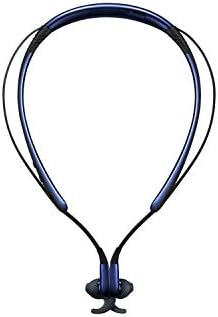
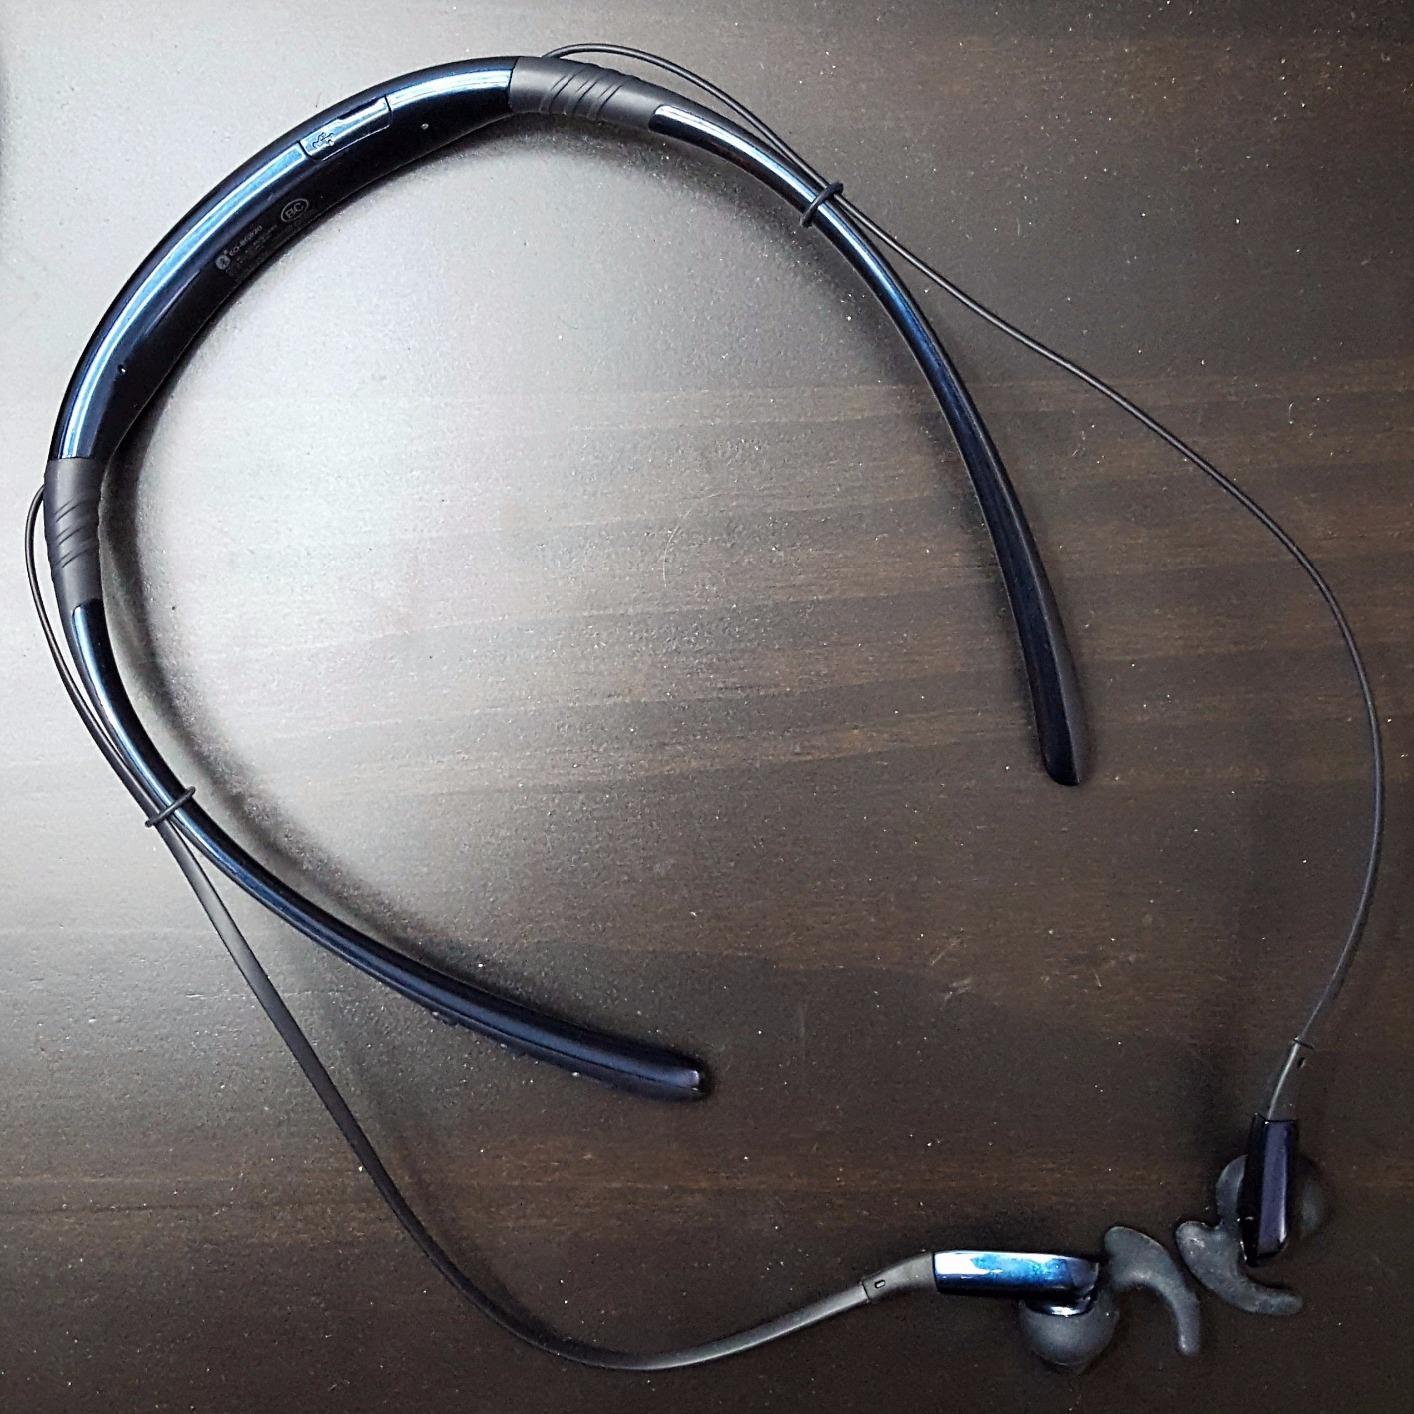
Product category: headphones
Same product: yes